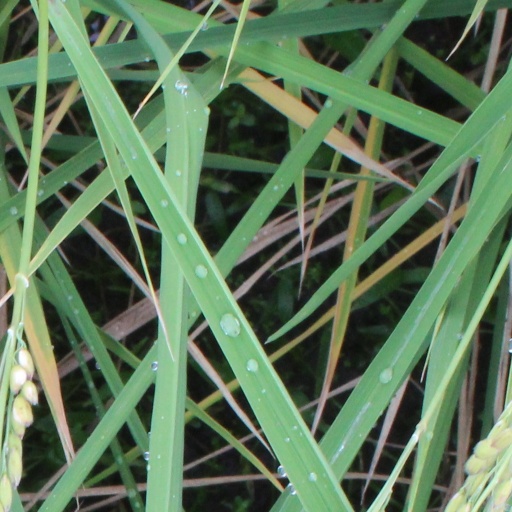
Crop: rice